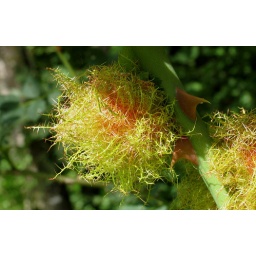
Robin's pincushion growths on dog rose caused by larvae of Diplolepis rosae